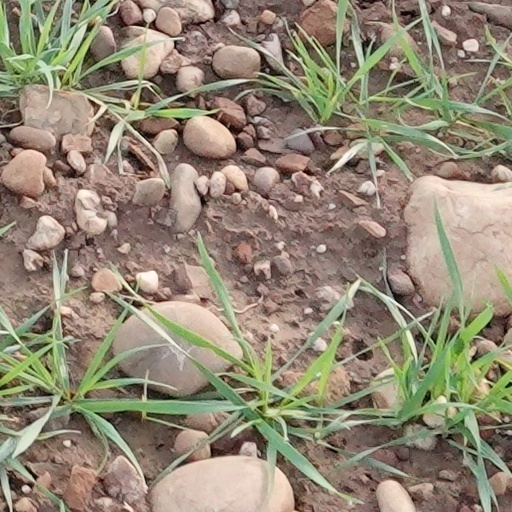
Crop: wheat